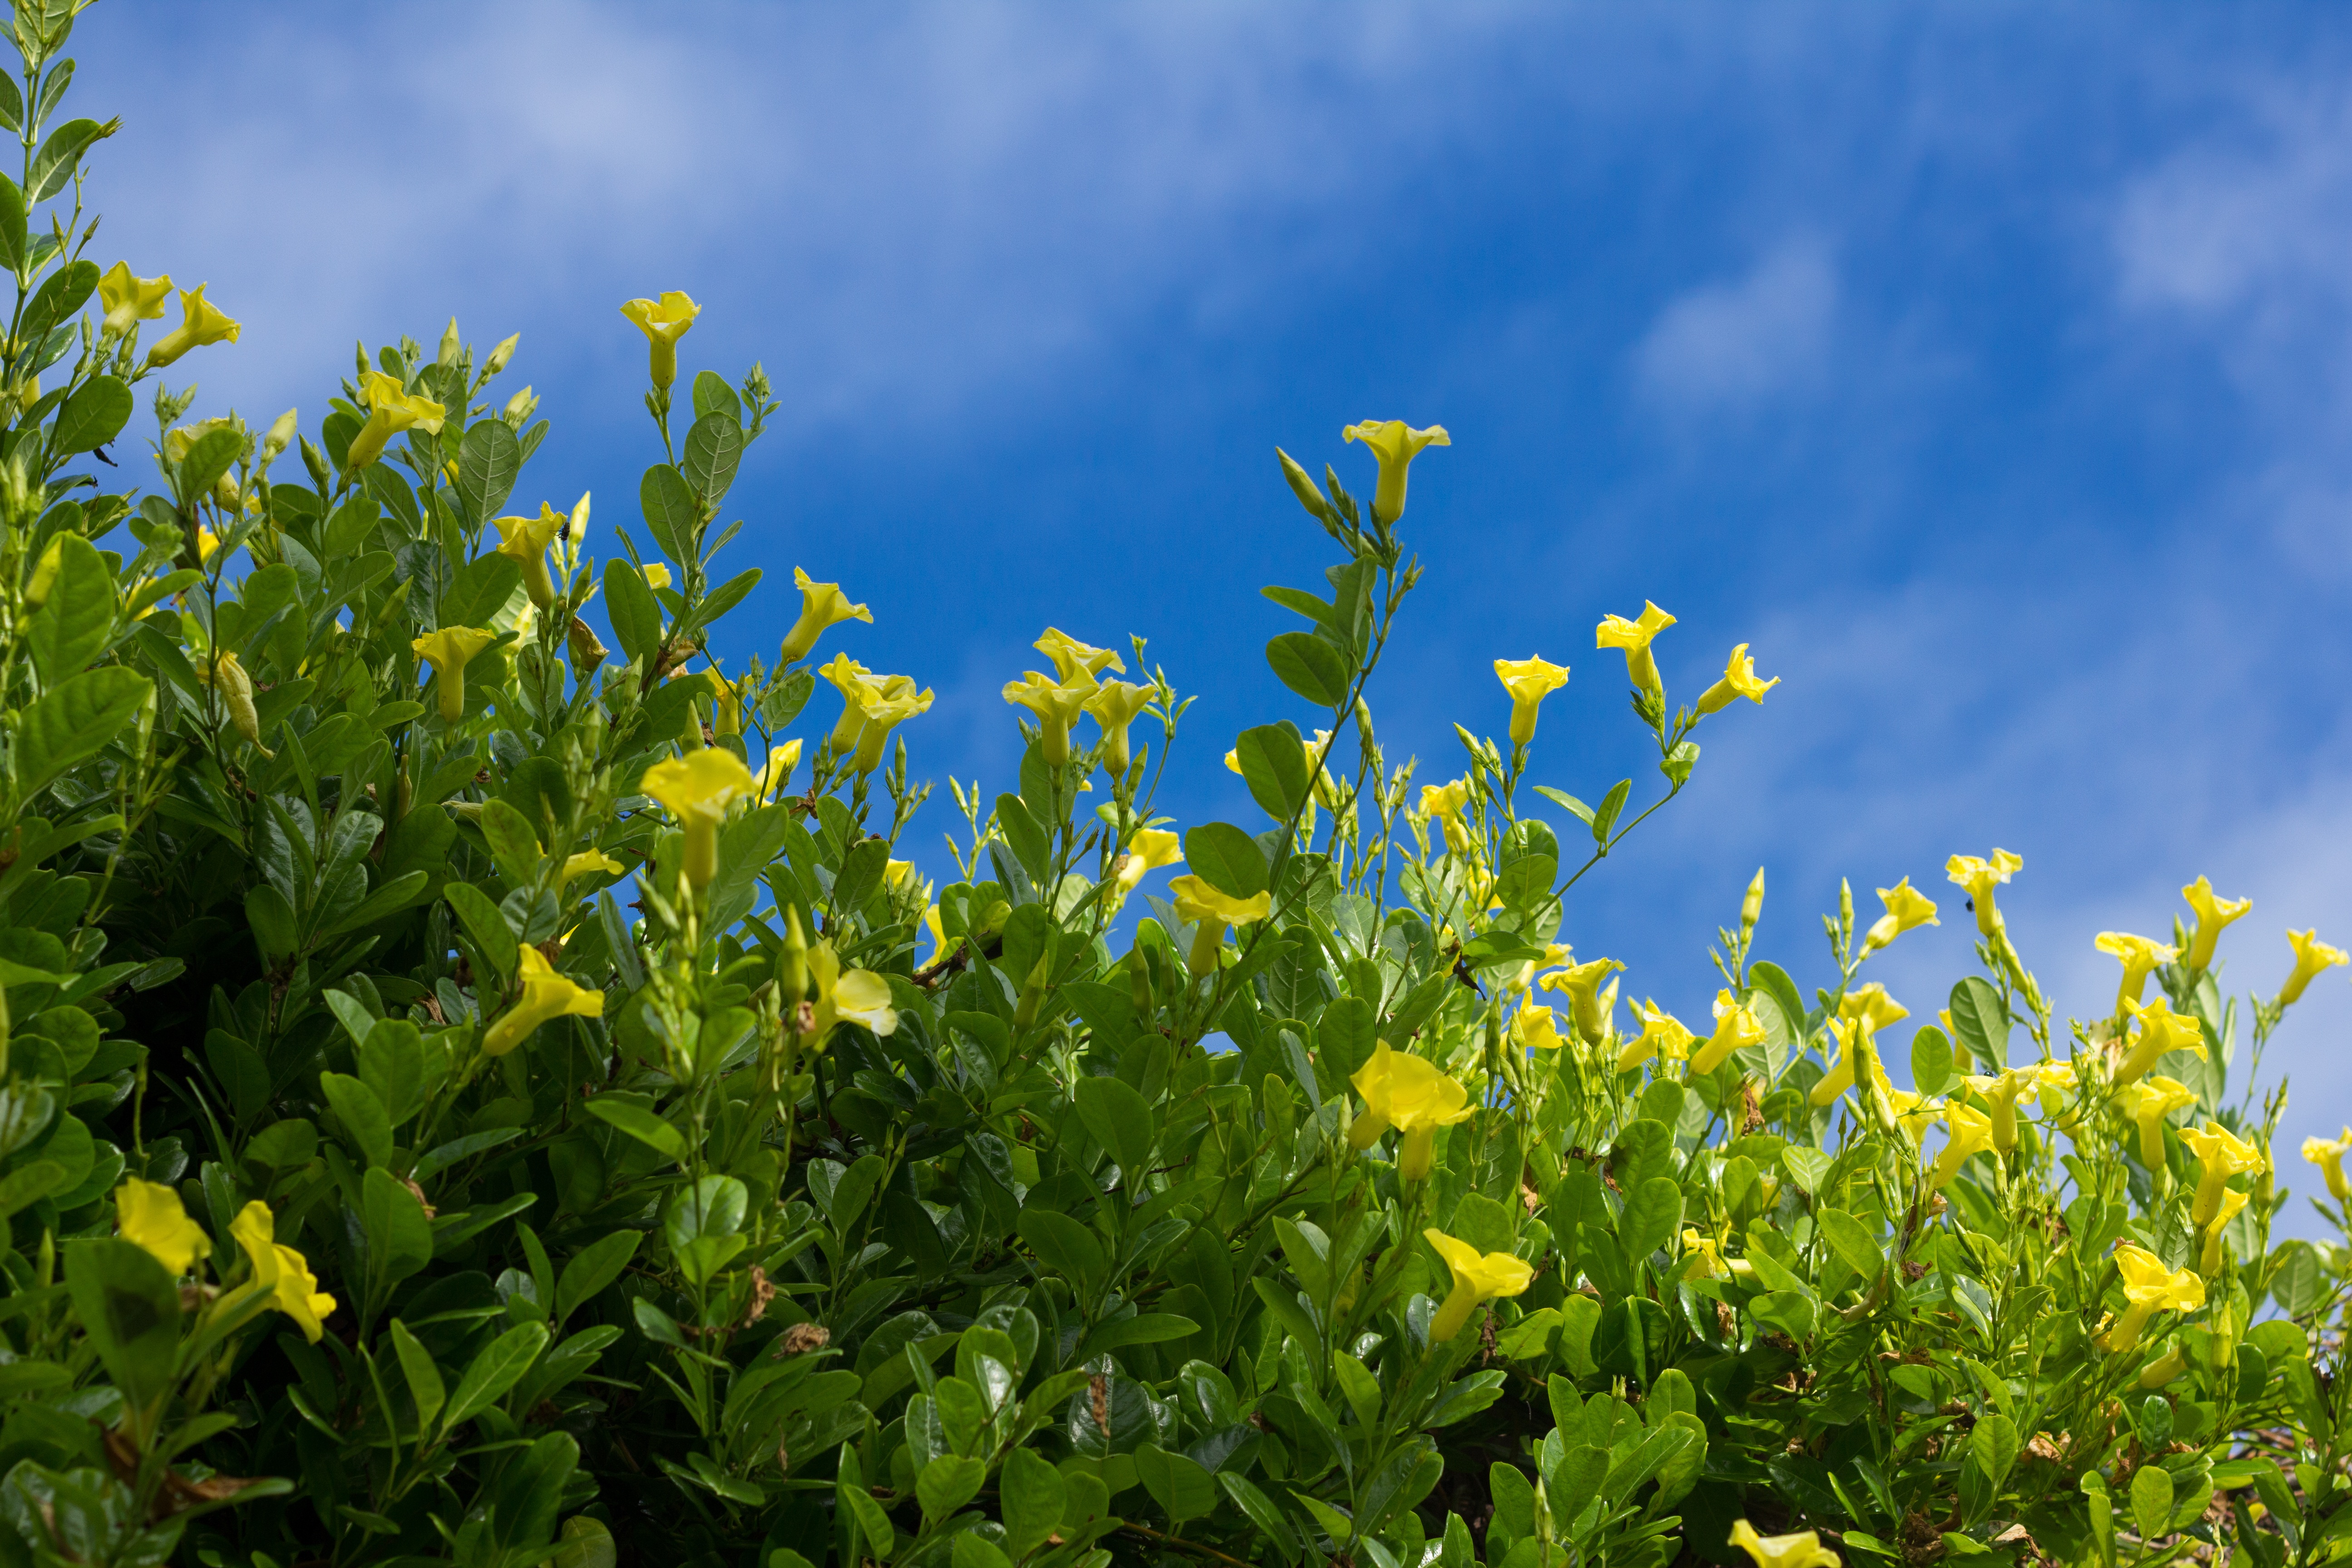
landscape, tree, nature, grass, blossom, plant, sky, sun, field, lawn, meadow, prairie, sunlight, leaf, flower, floral, green, color, natural, colorful, yellow, garden, flora, rapeseed, wildflower, sunny, grassland, vegetation, shrub, yellow flowers, ecosystem, brassica, macro photography, flowering plant, land plant